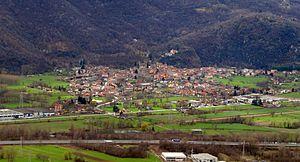
Vaye, est une commune italienne de la ville métropolitaine de Turin dans la région Piémont en Italie.